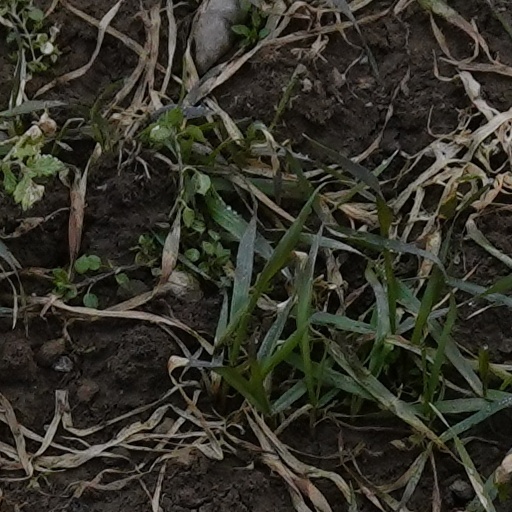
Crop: wheat